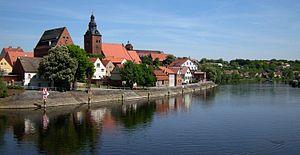
Havelberg est une ville allemande situé en Saxe-Anhalt, dans l'arrondissement de Stendal. C'est une ville historique, située au confluent de la Havel et de l'Elbe, et le siège de l'ancien diocèse de Havelberg fondé au Xᵉ siècle.